Mervin Kelly

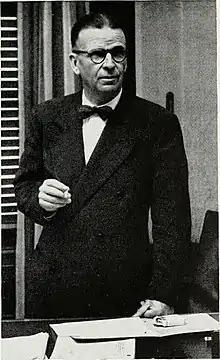
Kelly as president of Bell Telephone Laboratories, 1956

Mervin Joseph Kelly (February 14, 1894 – March 18, 1971) was an American industrial physicist. He worked at Bell Labs from 1925 to 1959, in which time he held positions such as director of research, president, and chairman of the board of directors.